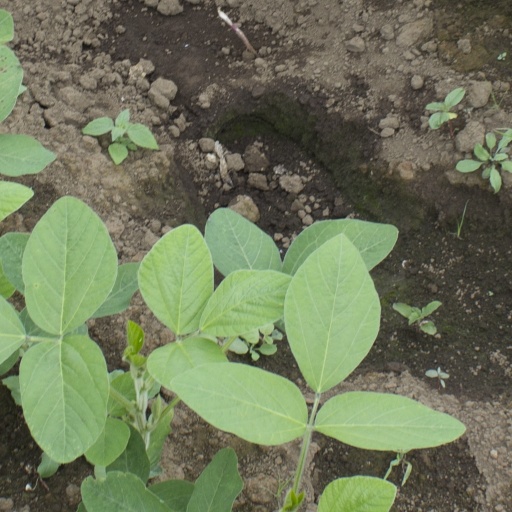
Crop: soybean